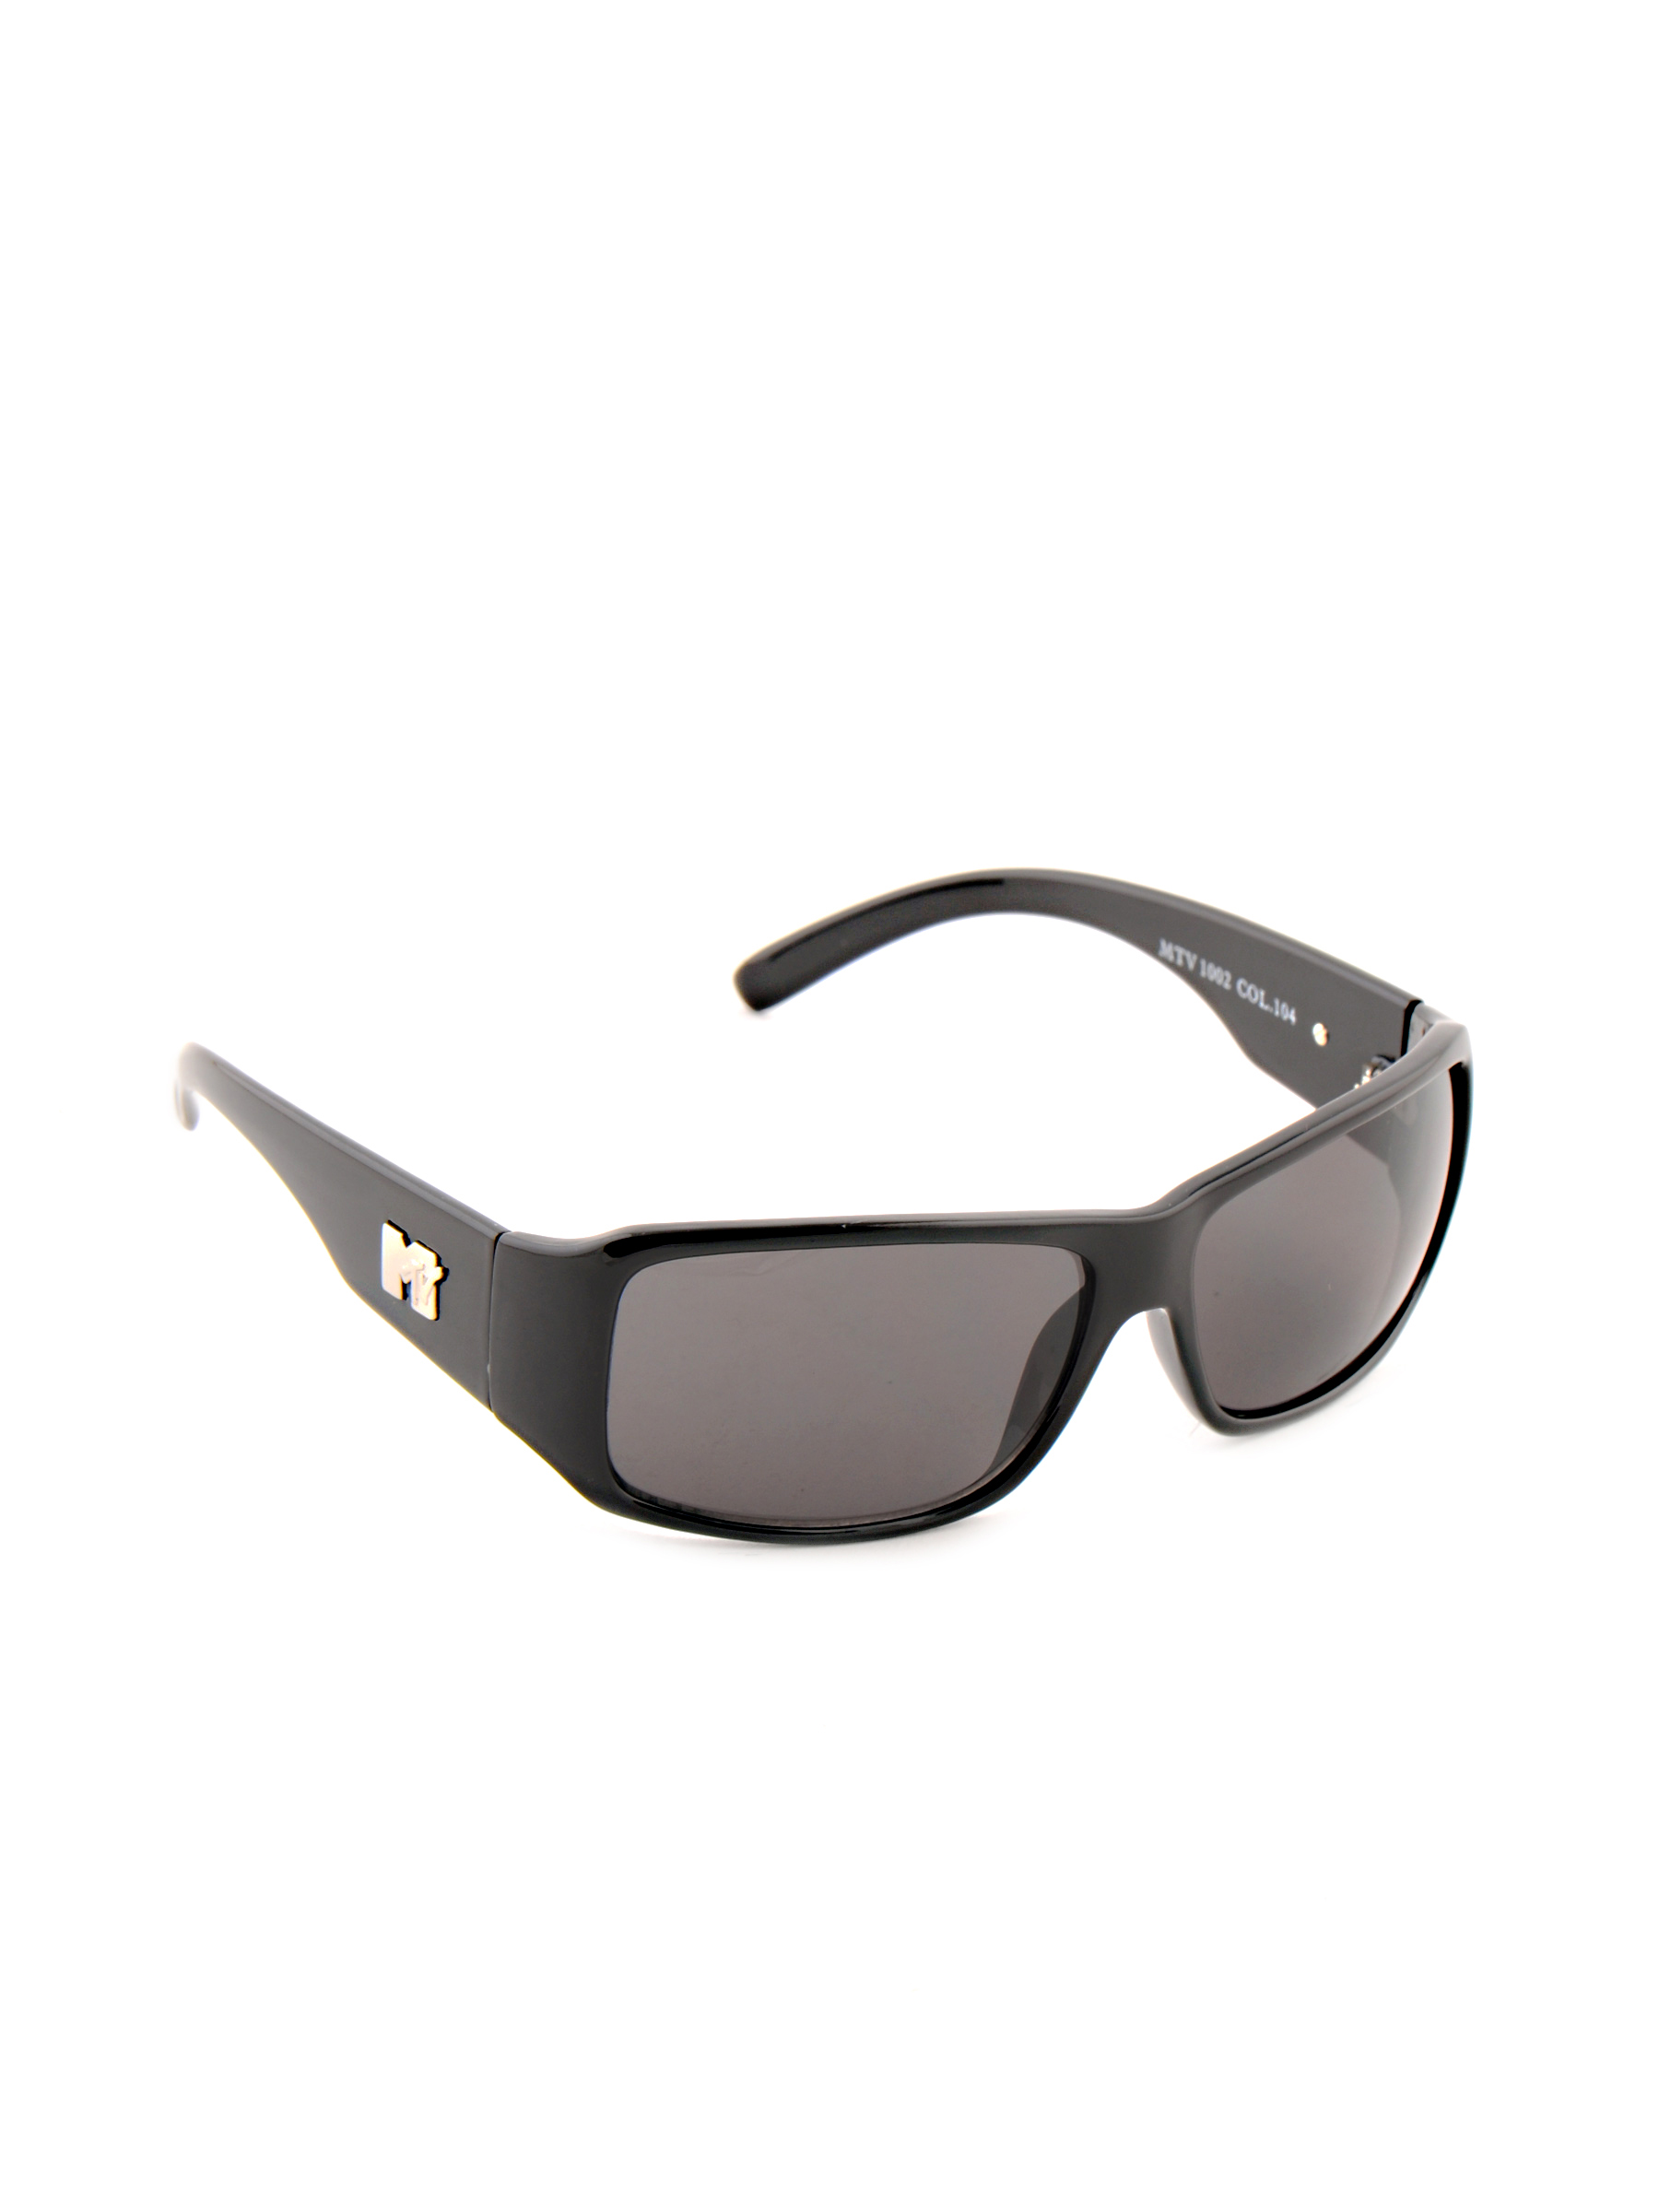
M tv Men My Fab Eyewear Black Sunglasses
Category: Accessories / Eyewear / Sunglasses
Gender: Men
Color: Black
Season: Winter 2016
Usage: Casual